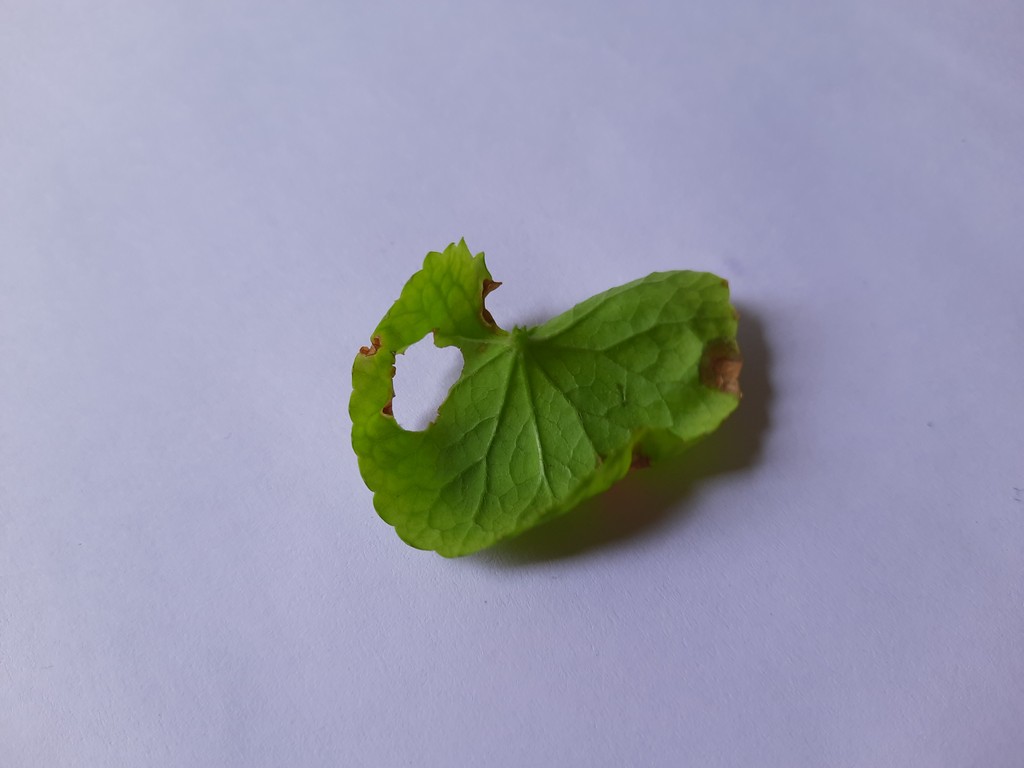
Label: Unhealthy